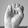
ASL letter: E